Jo Inge Berget

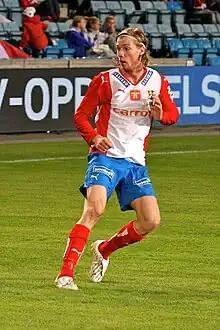
Jo Inge Berget playing for Lyn in 2009.

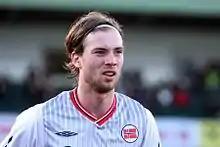
Berget playing for Norway U21 in 2011.

Berget scored both goals, but the second one was credited as Vedran Ćorluka own goal.